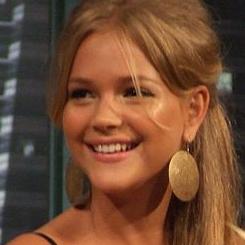
Age: 16